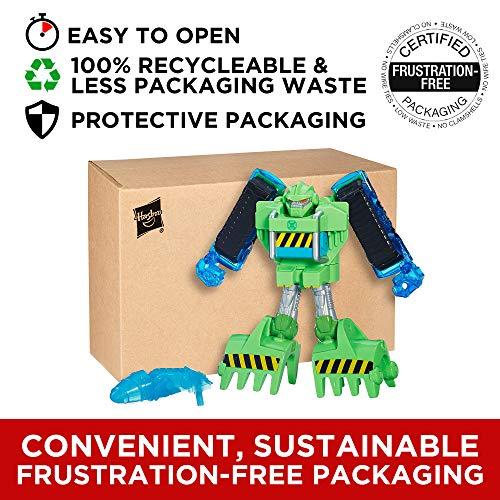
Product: Playskool Heroes Transformers Rescue Bots Energize Boulder the Construction-Bot Action Figure, Ages 3-7 (Amazon Exclusive)
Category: Toys & Games | Toy Figures & Playsets
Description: Kids can imagine rolling to the rescue with the boulder the construction-bot action figure, inspired by the Transformers rescue Bots animated TV show.
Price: $14.99
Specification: ProductDimensions:4.2x5x6.7inches|ItemWeight:9.6ounces|ShippingWeight:12ounces(Viewshippingratesandpolicies)|ASIN:B00P2SNBZQ|Itemmodelnumber:A2771F01|Manufacturerrecommendedage:36months-7years